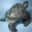
Label: turtle